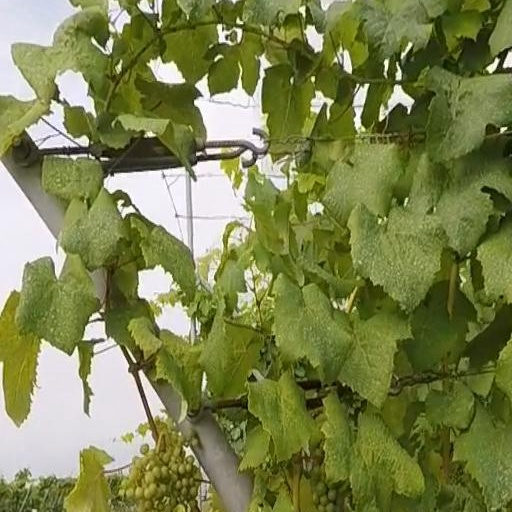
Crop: grape